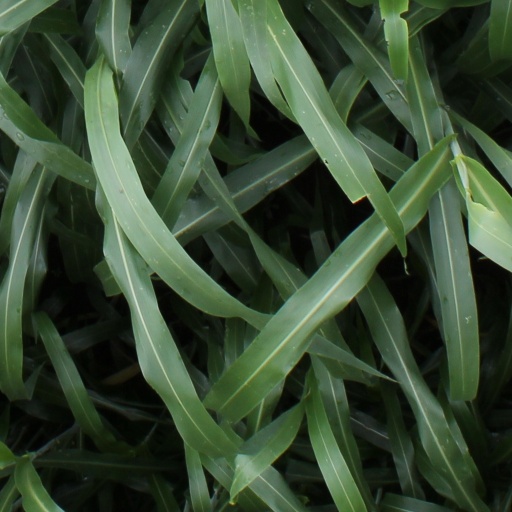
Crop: sorghum